Geography of Burkina Faso

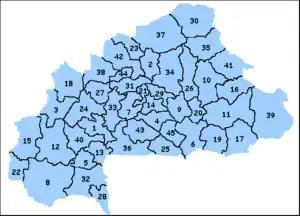
Provinces of Burkina Faso

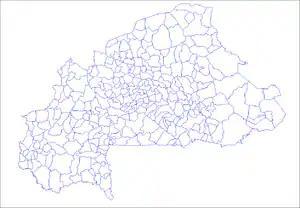
Departments of Burkina Faso

The country is divided into 13 administrative regions. These regions encompass 45 provinces and 351 departments.